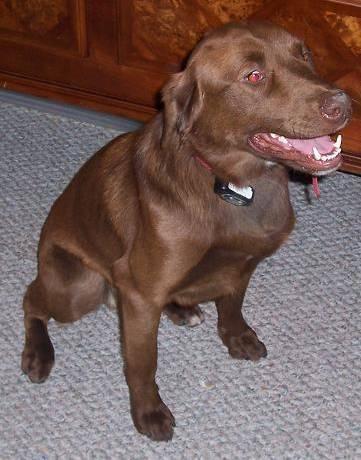
dog